Urvashi

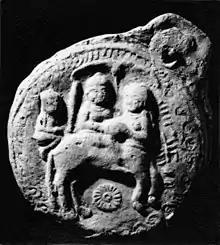
An emblem depicting Pururavas and Urvashi, 1st century BCE - 1st century CE.

The most prominent myth featuring Urvashi is about her marriage to Pururavas, a mortal king who is credited as the founder of "Chandravamsha" (lit. 'lunar dynasty'), a legendary dynasty in ancient India. The myth is first narrated in the "Rigveda", where it is presented in the form of dialogue between them. The Vedic hymn suggest that she has left her husband Pururavas after living for four years with him. The king beseeches her to return, but she harshly refuses, complaining that he made too much love with her. She advises him to do good deeds to ascend to heaven and reunite with her. The context for this scene is provided in subsequent texts. Scholars note that while in "Rigveda" Urvashi is portrayed as being a self-willed and unyielding woman who married Pururavas for her own desire and abandons him after giving birth to their son, the later adaptations mark her for her love for Pururavas and blame the celestial beings for their separation.